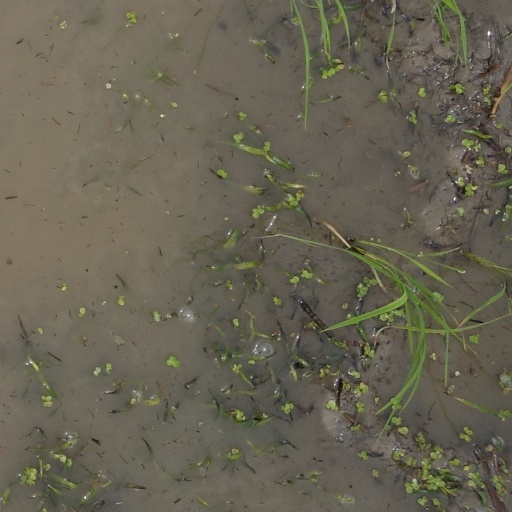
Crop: rice